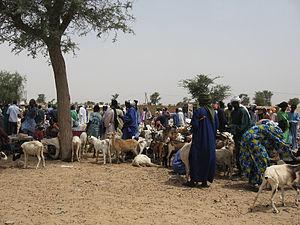
Touba est une ville du Sénégal, siège de la confrérie musulmane des mourides, située à 194 km à l'est de la capitale Dakar dans le département de Mbacké. Elle est la deuxième ville la plus peuplée du pays, derrière la capitale Dakar, avec plus d'un million d'habitants, et une agglomération comptant, selon les sources, entre 1 000 000 et 1 500 000 habitants en 2018.